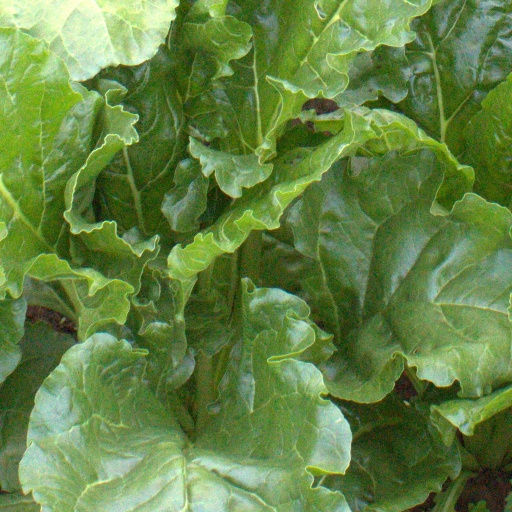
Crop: sugar beet